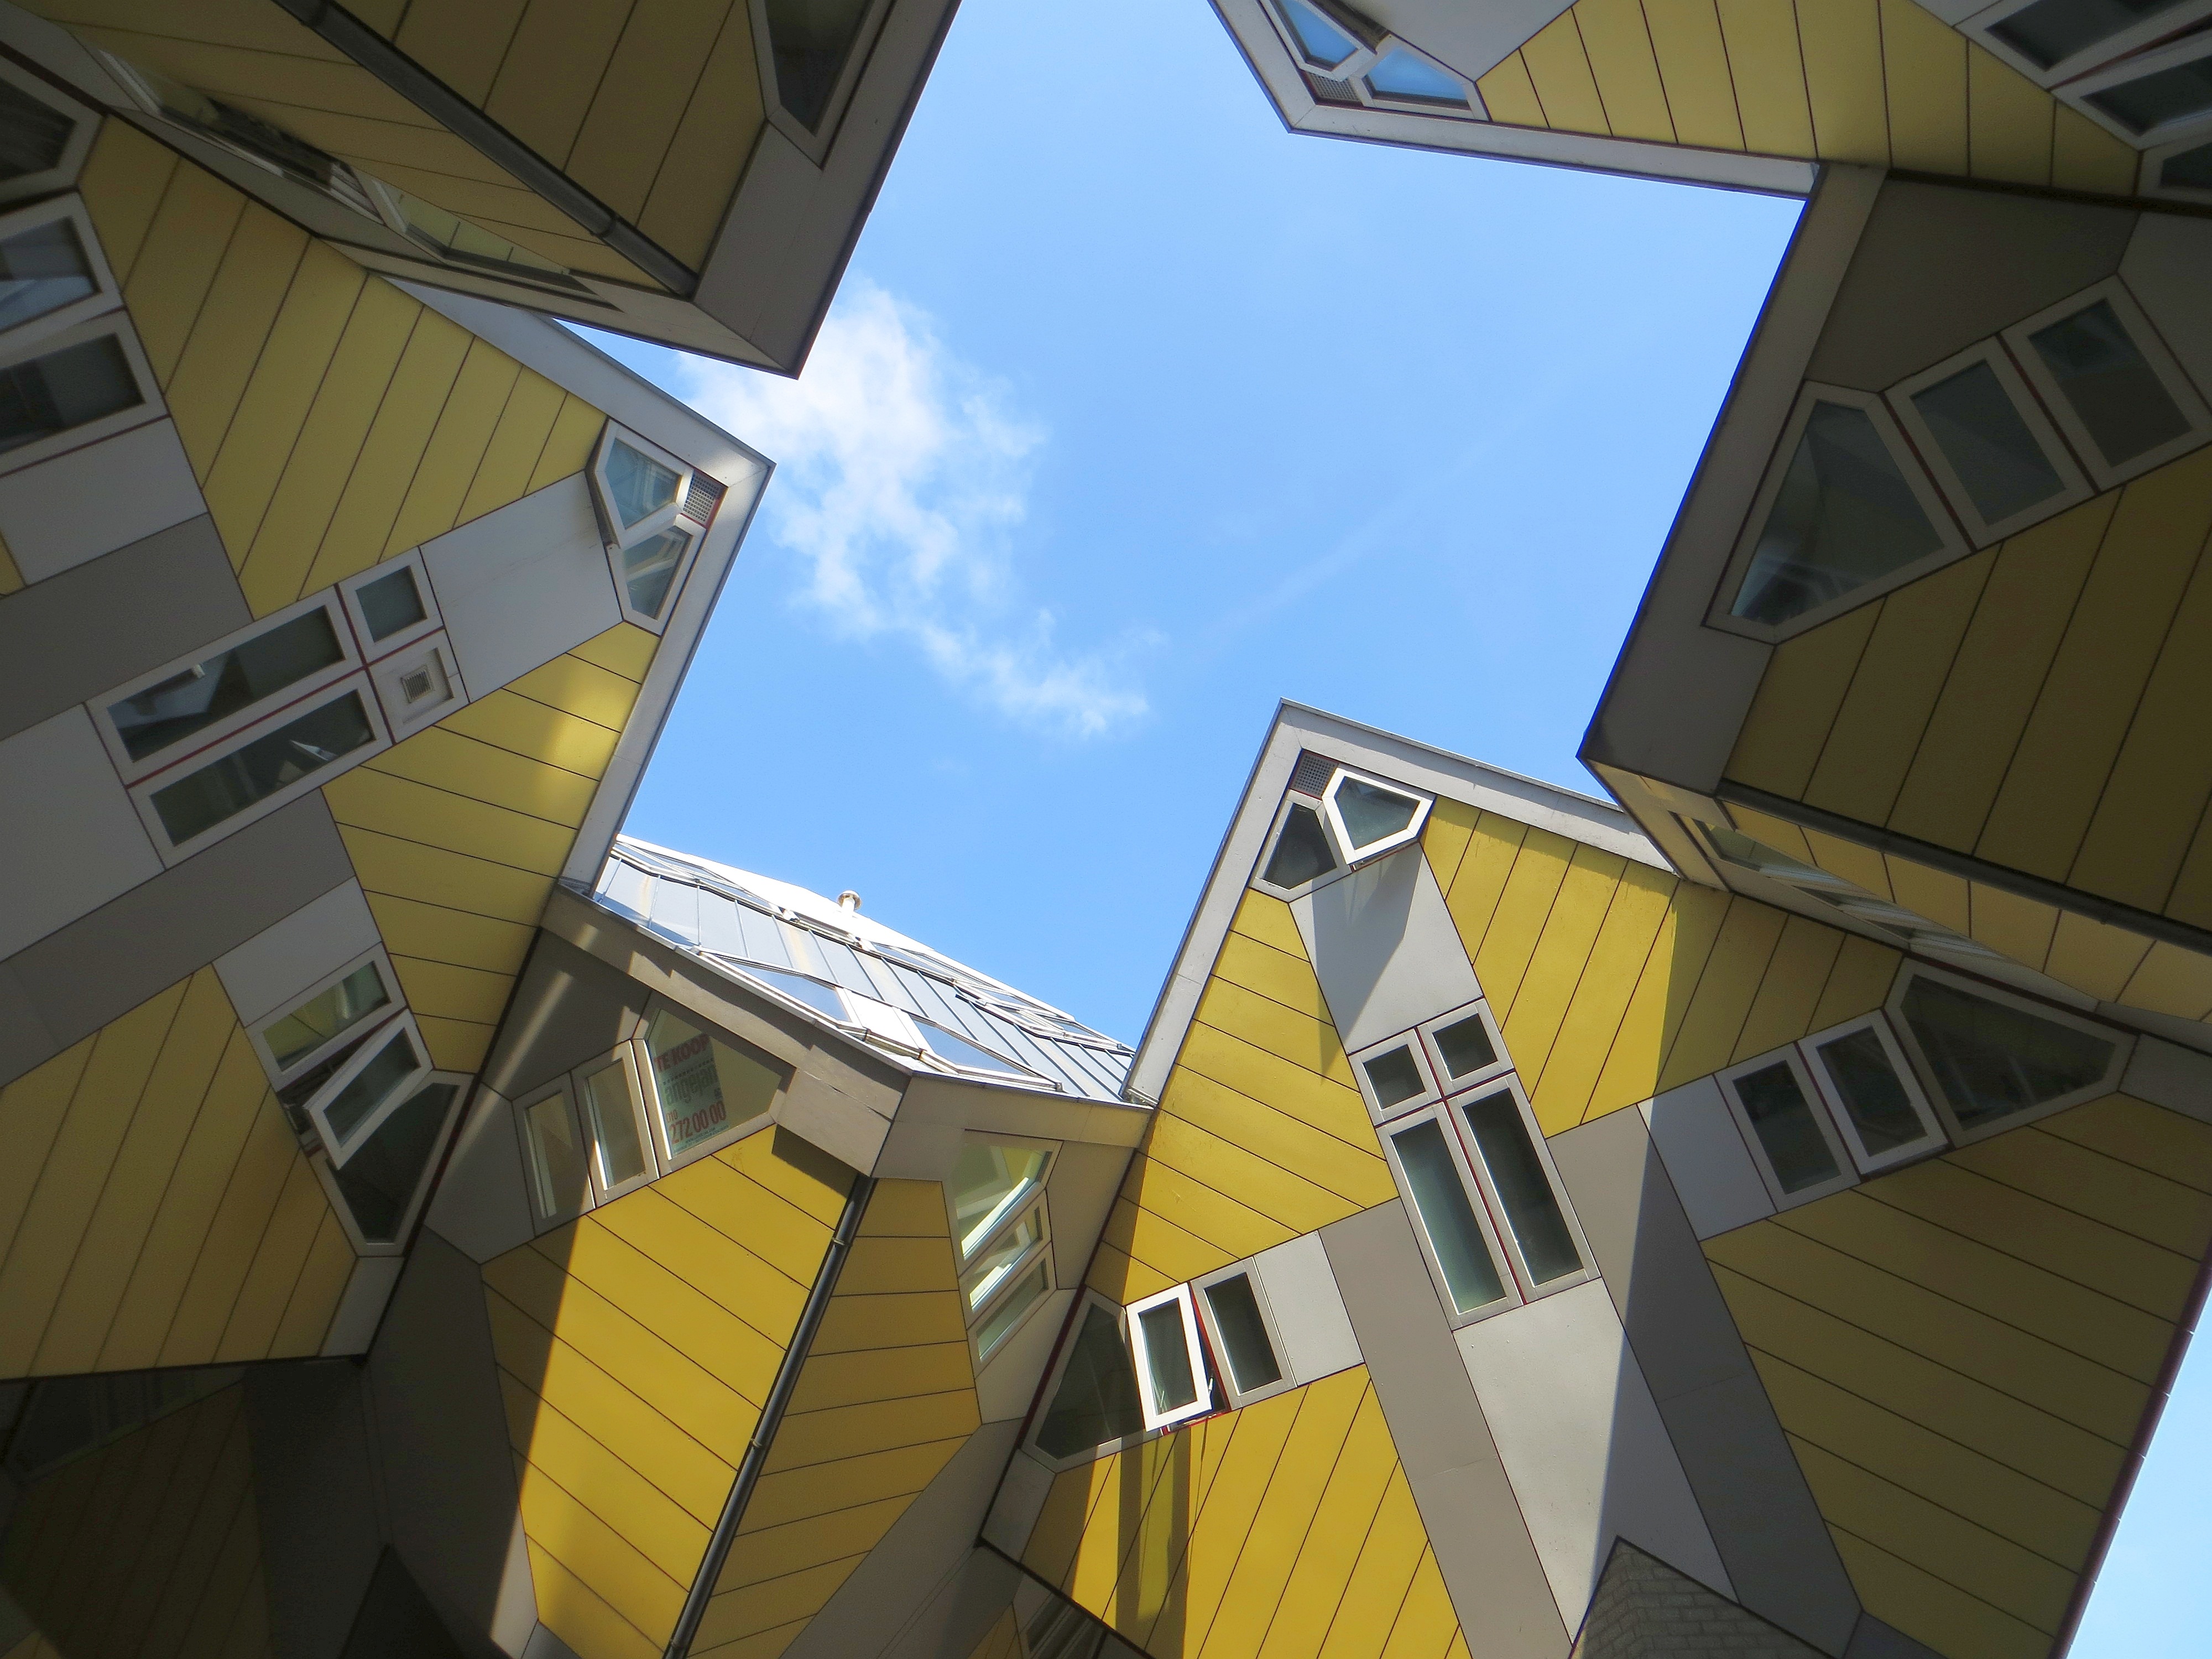
architecture, structure, sky, building, skyscraper, facade, professional, modern, rotterdam, design, houses, 3d, real, cube, famous, hostel, screenshot, daylighting, atmosphere of earth